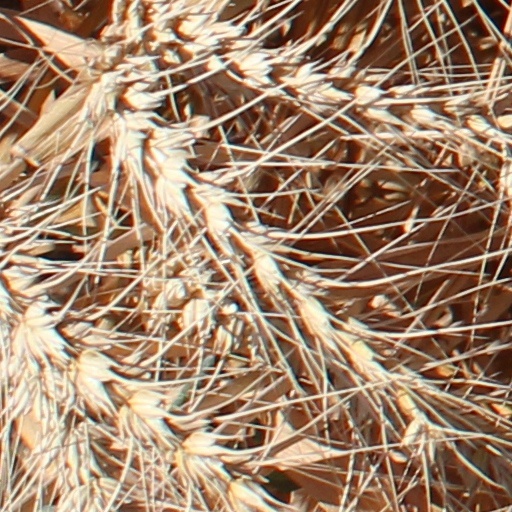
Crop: wheat